Churchill Crocodile

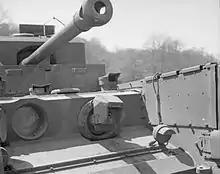
The flame projector on a Crocodile tank, photographed during trials in April 1944

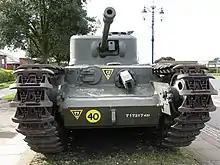
The Churchill Crocodile at the D-Day museum, Portsmouth (2008)

To ignite the flame, the projector used a fine spray of petrol from the Crocodile's main fuel tank; this was ignited by a spark plug, and in turn ignited the main fuel jet. The operator could spray long or short bursts of flaming fuel onto the target. The operator could also spray the target with fuel, then ignite it with a short, lit burst. There was sufficient fuel for 80 single second bursts or equivalent continuous fire. The trailer could be jettisoned if it was hit, or once empty to give the tank greater freedom of movement. The trailers were fitted with towbars so they could be collected after the action by unit transport.